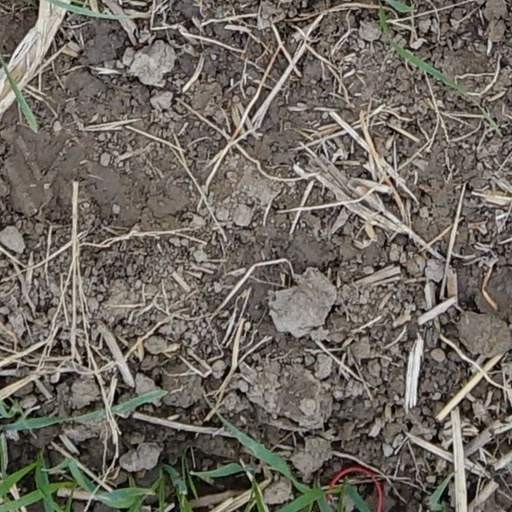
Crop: wheat